Vachellia xanthophloea

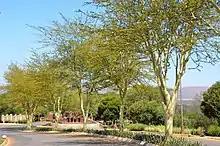
Fever trees lining a road near Hartbeespoort Dam in South Africa

"Vachellia xanthophloea" is found growing near swamps, riverine forests or on lake shores, in semi-evergreen bush land and woodland where there is a high groundwater table. In seasonally flooded areas it often forms dense single species stands.